Uxbridge, Massachusetts

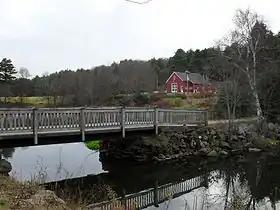
Blackstone River and Canal Heritage State Park

Quakers including Richard Mowry migrated here from Smithfield, Rhode Island, and built mills, railroads, houses, tools and Conestoga wagon wheels. Southwick's store housed the Social and Instructive Library. Friends Meetinghouse, next to Moses Farnum's farm, had prominent abolitionists Abby Kelley Foster and Effingham Capron as members. Capron led the 450 member local anti-slavery society. Brister Pierce, formerly a slave in Uxbridge, was a signer of an 1835 petition to Congress demanding abolition of slavery and the slave trade in the District of Columbia. Local influences from the First and Second Great Awakenings can be seen with the early Congregational and Quaker traditions.